Question: Please indicate a possible affordance area of the sit_on_chair that can be used for sitting on
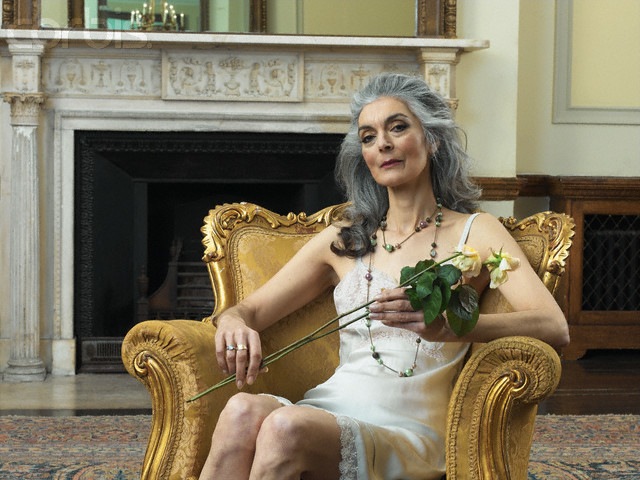
Answer: [188.5, 408, 474.5, 480]